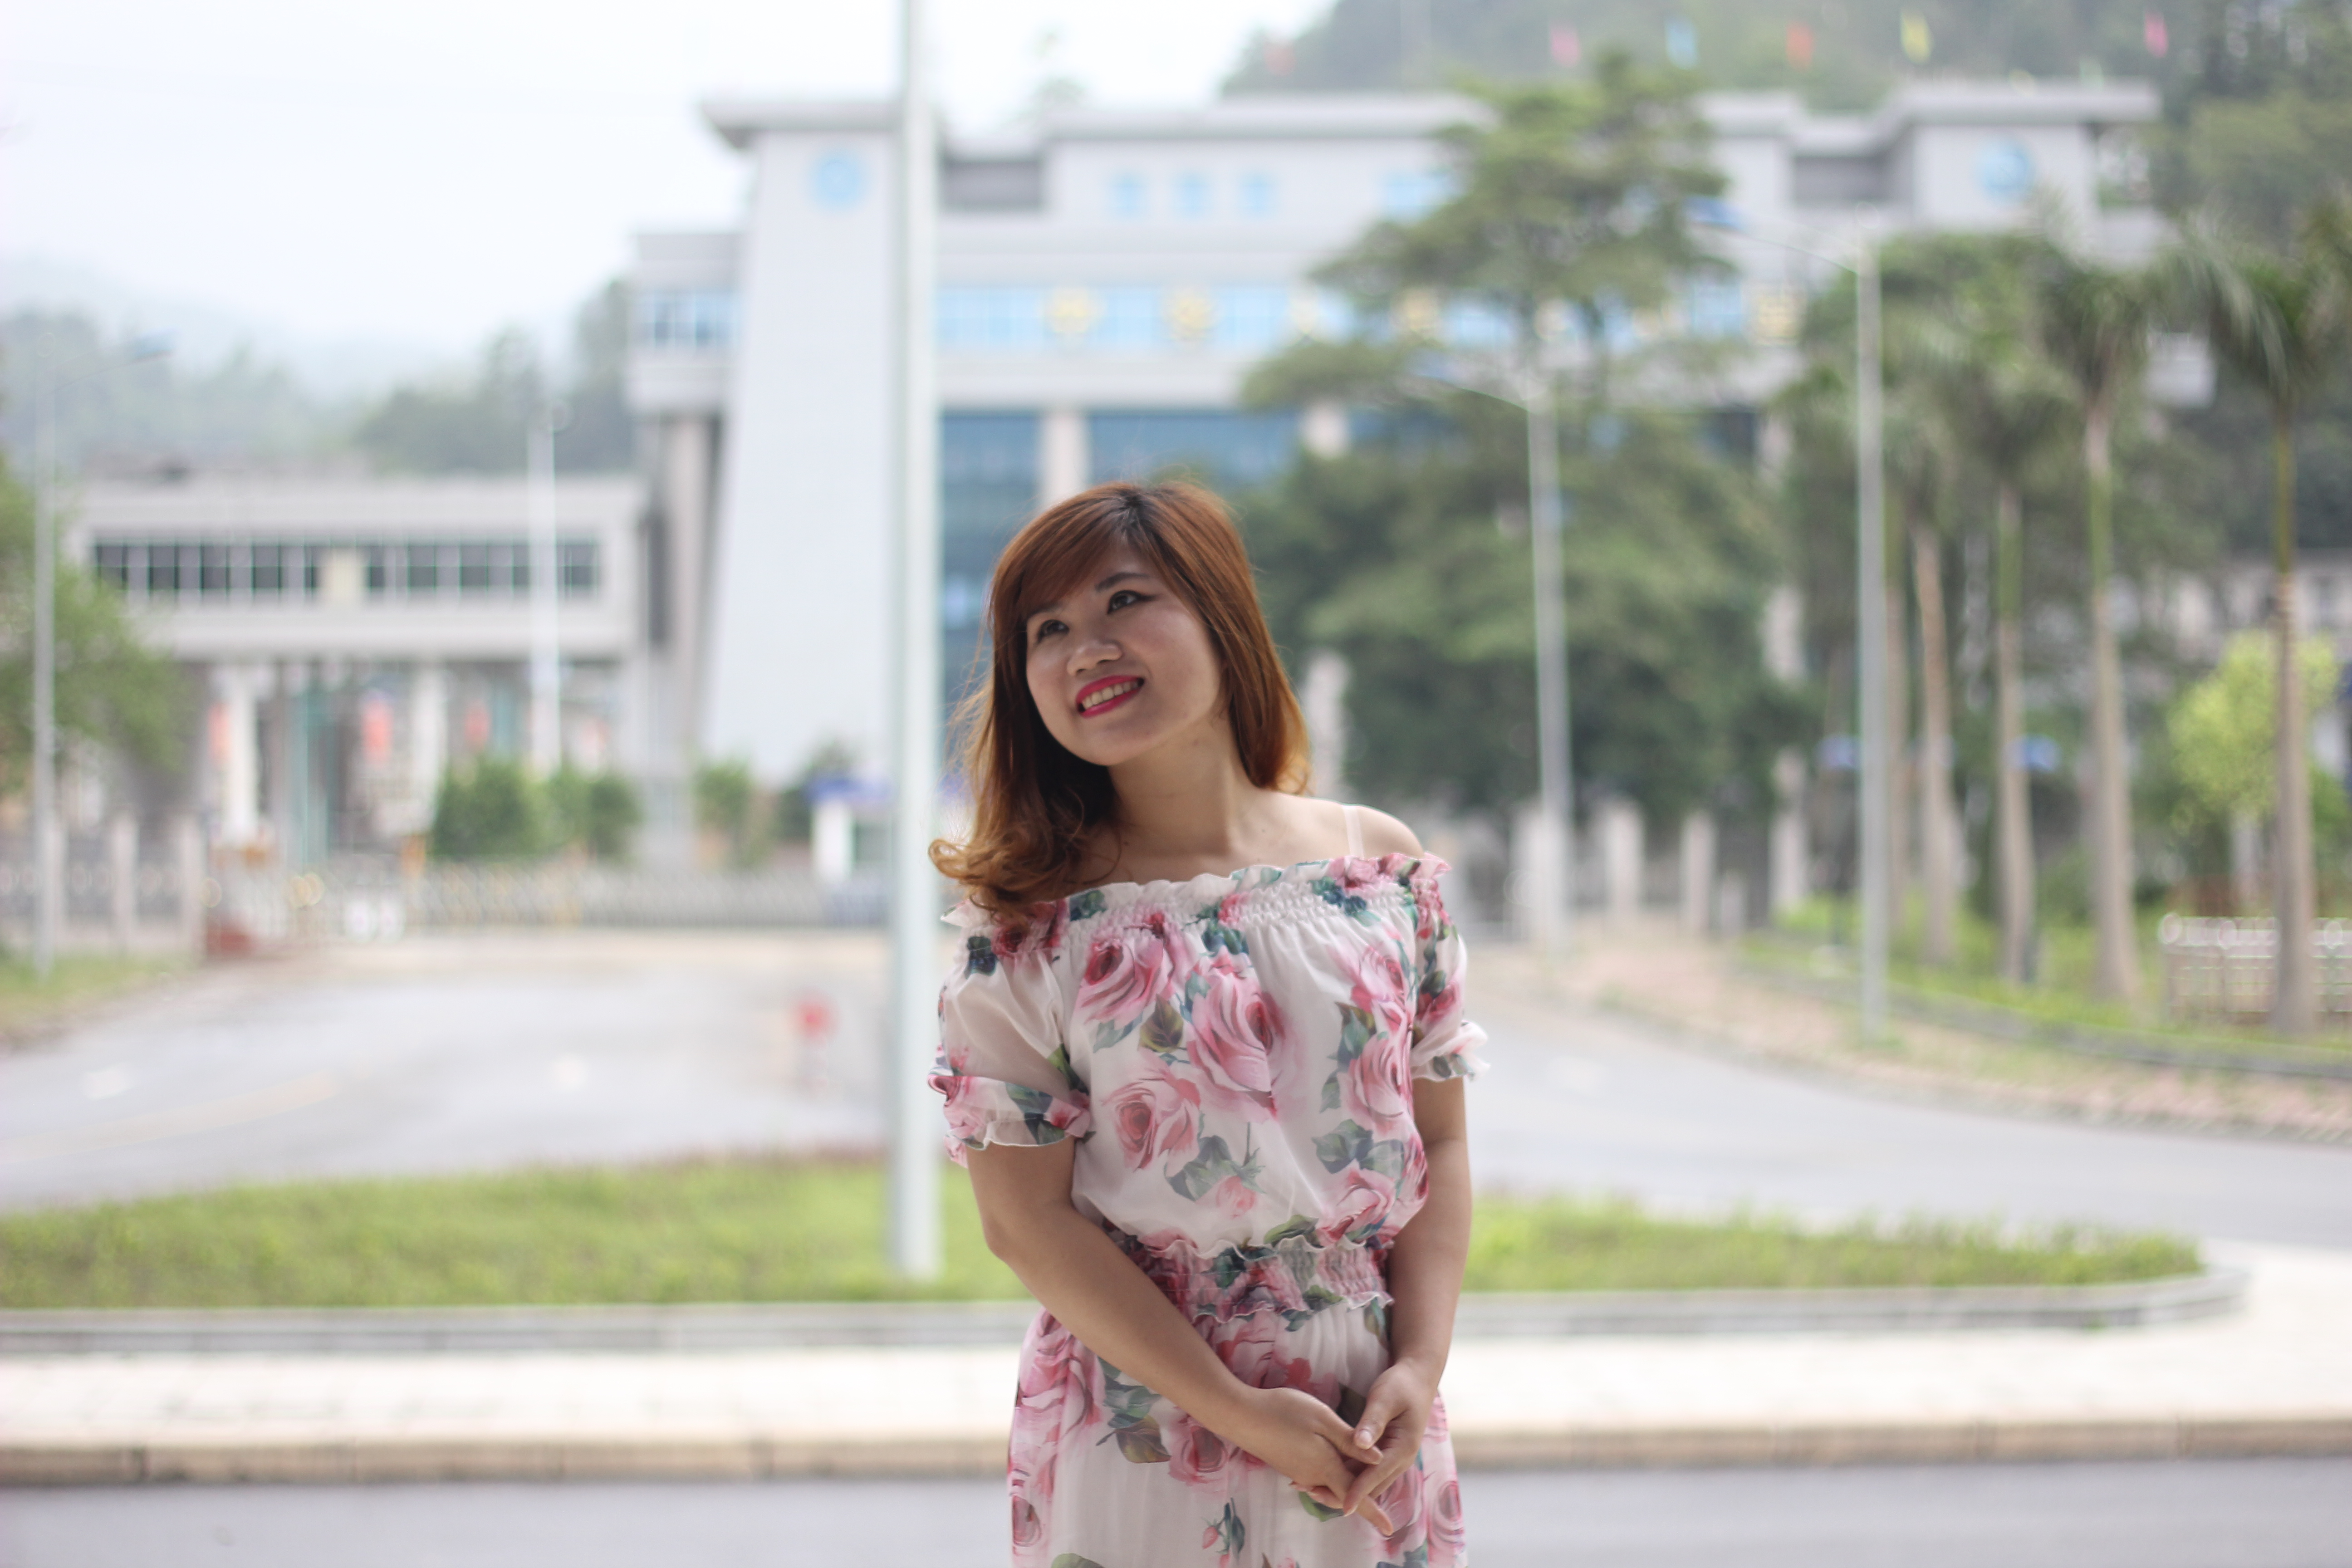
travel, tour, trip, mountain, photograph, shoulder, pink, street fashion, beauty, skin, lady, snapshot, fashion, joint, dress, photography, summer, lip, footwear, long hair, portrait photography, tree, textile, plant, pattern, smile, sleeve, photo shoot, waist, flower, shoe, road, model, street, style